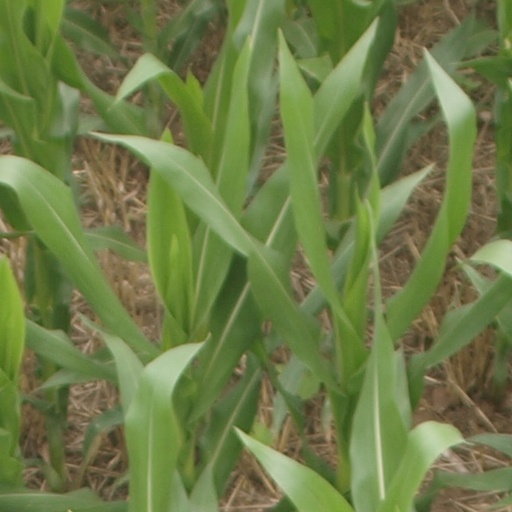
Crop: maize; corn